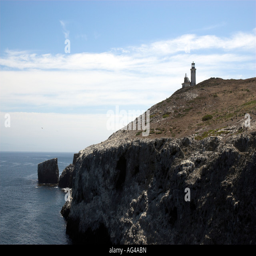
island with view of the lighthouse